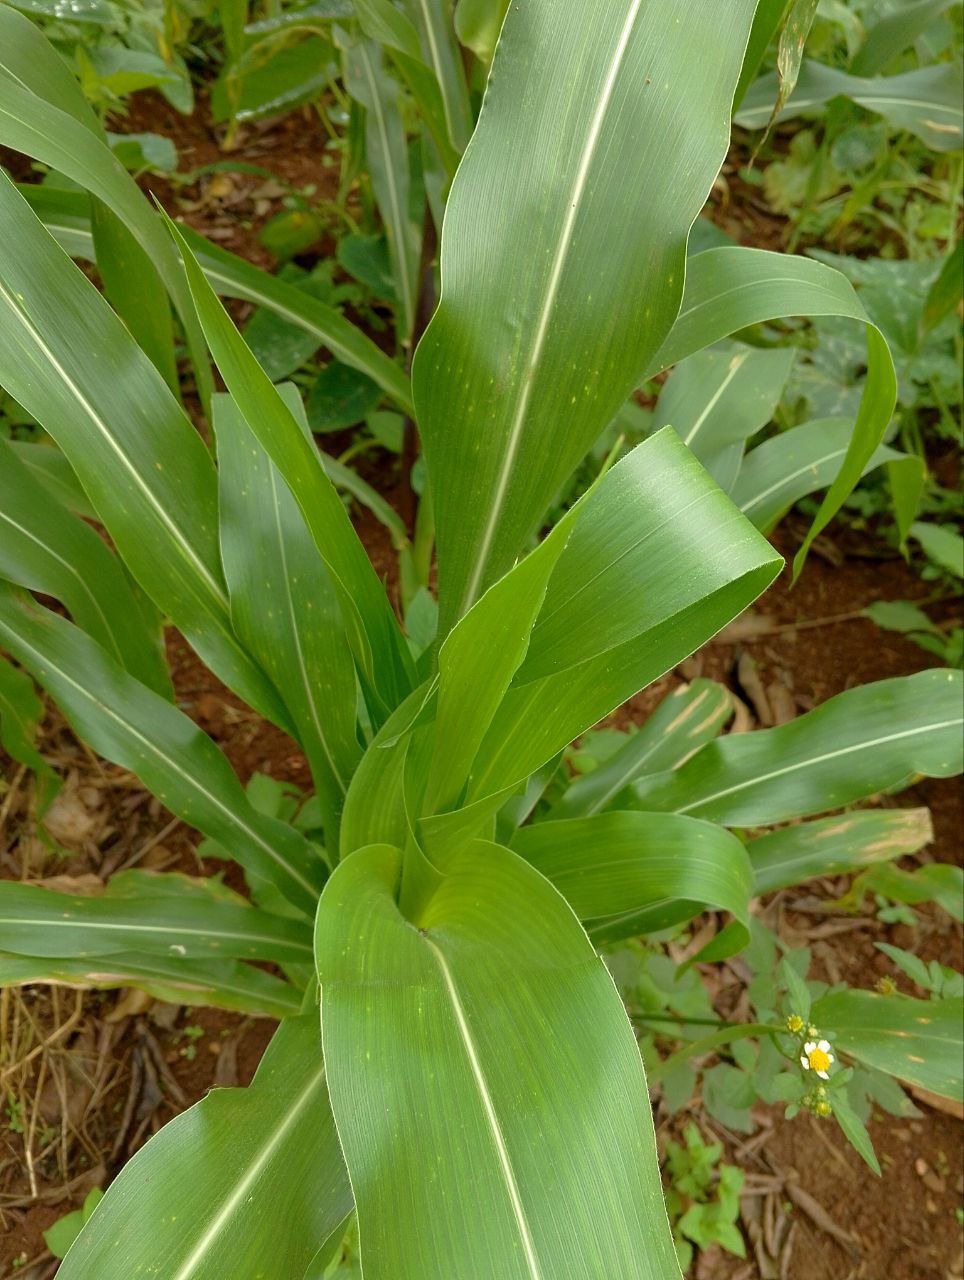
Label: spodoptera_frugiperda